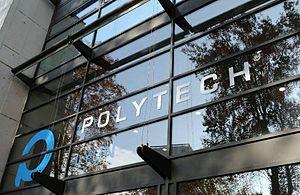
A l'entrée principale de Polytech Lyon.
Polytech Lyon est l'une des 205 écoles d'ingénieurs françaises accréditées au 1ᵉʳ septembre 2019 à délivrer un diplôme d'ingénieur.